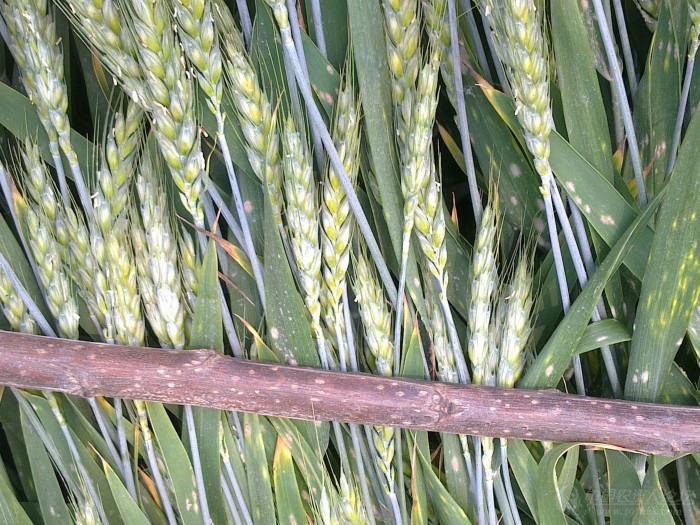
Plant: Wheat
Disease: wheat powdery mildew